BD Performing Arts

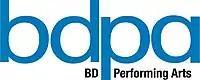

BD Performing Arts is the corporate entity that manages several performance groups in Concord, California. Included in these groups are the three Blue Devils Drum & Bugle Corps, designated "A", "B", and "C"; the Blue Devils International Corps; the Blue Devils Open Class, A Class, and Special Needs Winter Guards; BD Winds (formally the Diablo Wind Symphony); RCC Indoor Percussion, Thesis Percussion, and BD Entertainment.